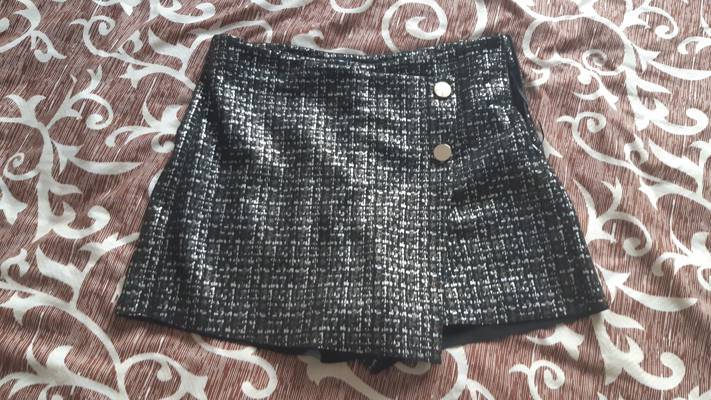
Waste category: clothes